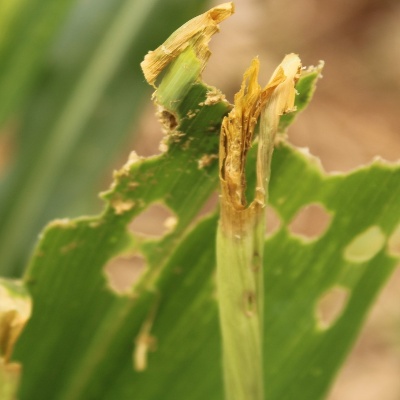
Crop: Maize
Condition: fall armyworm